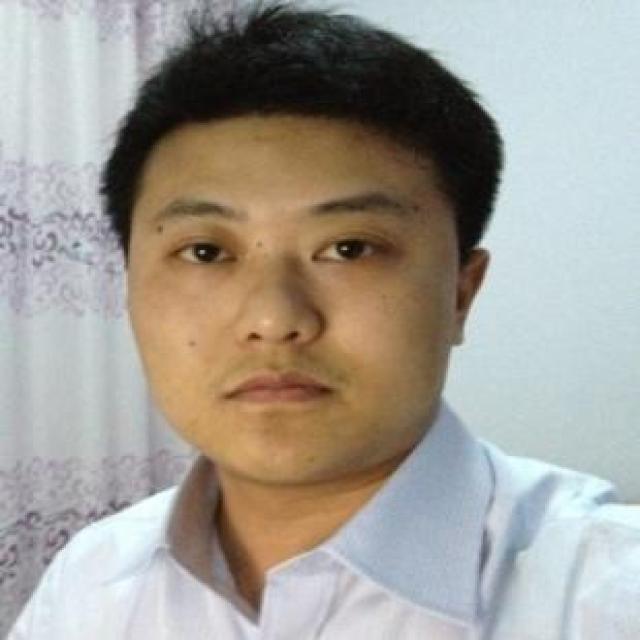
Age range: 21-44